New Frontier (song)

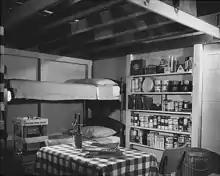

The song's title is a reference to New Frontier, a term used by John F. Kennedy in his acceptance speech in the 1960 United States presidential election. "We stand today on the edge of a New Frontier—the frontier of the 1960s, the frontier of unknown opportunities and perils, the frontier of unfilled hopes and unfilled threats," Kennedy said. Robert J. Toth of "The Wall Street Journal" considered that Fagen used the term humorously as a "metaphor for the mysteries of sex and adulthood." Musically, the song has been described as "futuristic jazz-funk" by "Rolling Stone" contributor Kevin O'Donnell. It contains a "four-note piano riff that functions as a sort of musical exclamation point to certain lines in the verses." Toth wrote that "the music sounds as frenetic as the teenage hero's hormones, and its deliberately cheesy tone matches the kid's skin-deep sophistication."